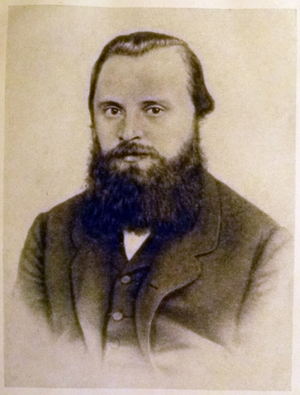
Nikolaj Rimskij-Korsakov / Baggrund
Særligt Milij Balakirev inspirerede Rimskij-Korsakov til at komponere
Nikolaj Andrejevitj Rimskij-Korsakov var en russisk komponist. Rimskij-Korsakov er kendt for sine operaer og sine symfoniske digte, navnlig Scheherazade.